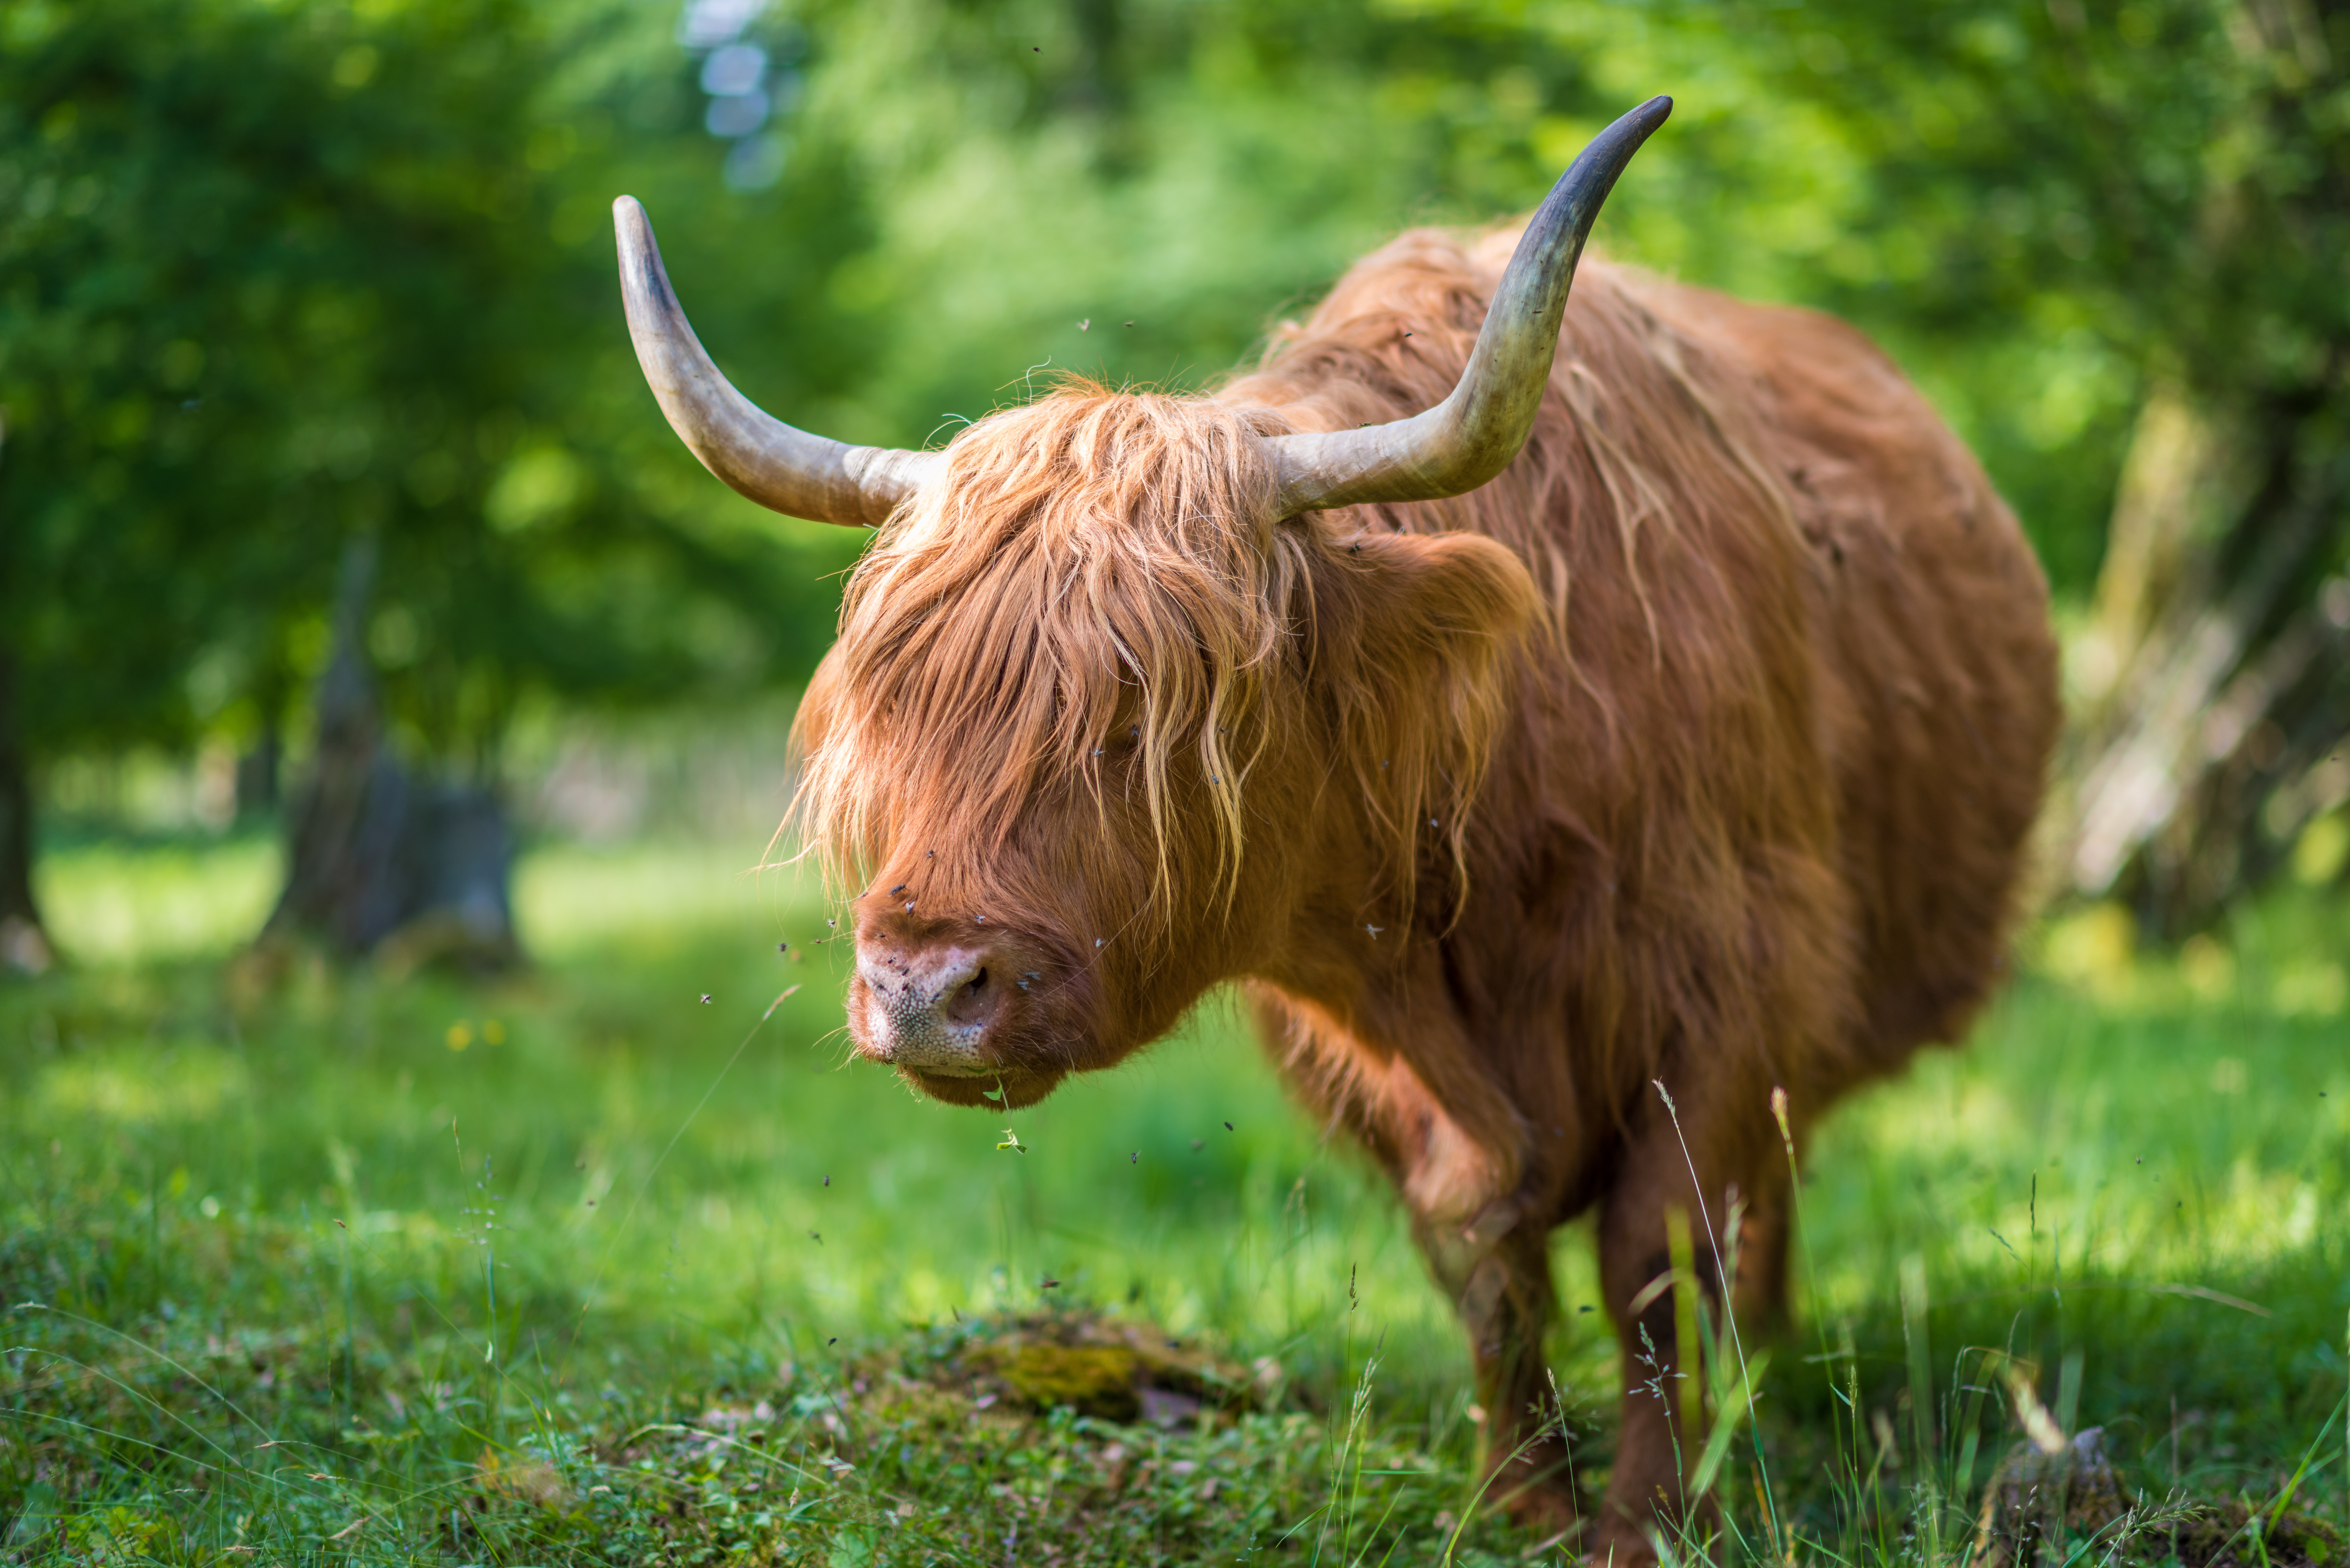
grass, meadow, wildlife, horn, pasture, grazing, mammal, fauna, cattle like mammal